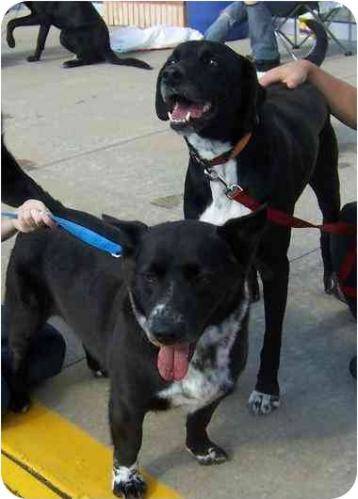
Label: dog